Nerdcore Rising (film)

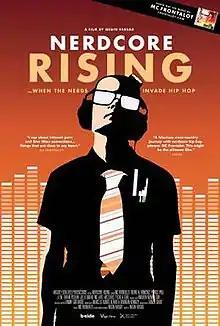

Nerdcore Rising is a documentary/concert film starring MC Frontalot and other nerdcore hip hop artists such as MC Chris, Wheelie Cyberman of Optimus Rhyme and MC Lars, with contributors from artists such as "Weird Al" Yankovic, Prince Paul, and Brian Posehn.